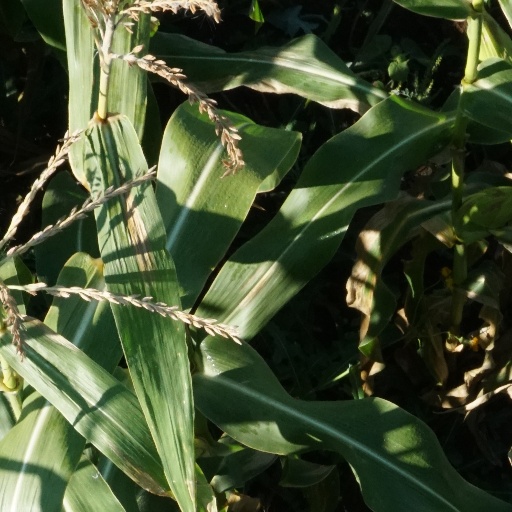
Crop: maize; corn